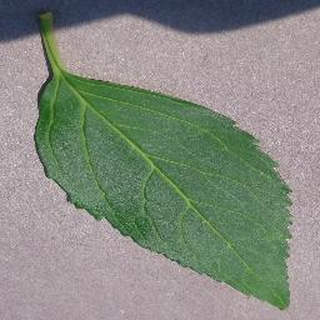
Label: healthy_cherry